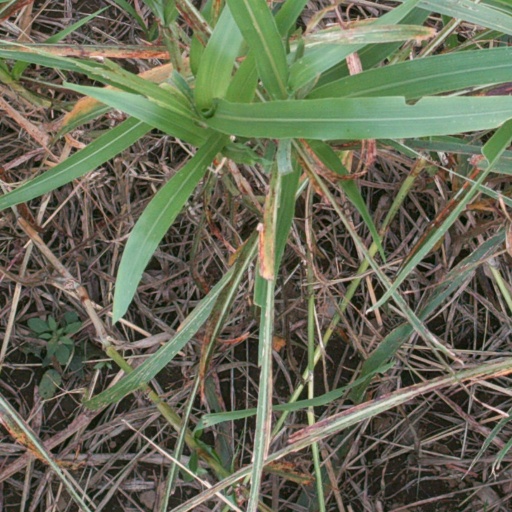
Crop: sorghum